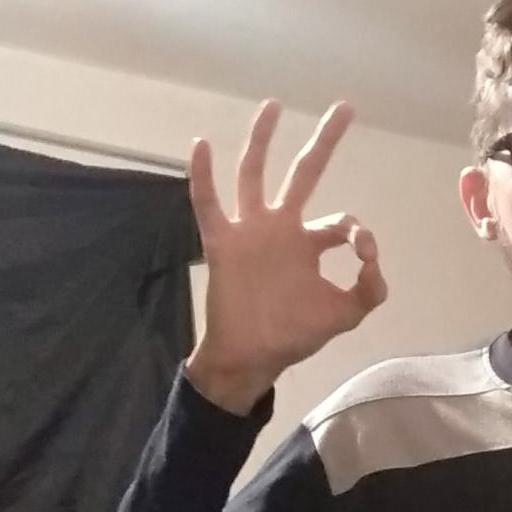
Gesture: ok